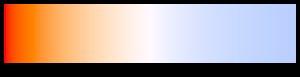
Le rayonnement du corps noir, également appelé rayonnement complet ou rayonnement thermique, est le type de rayonnement électromagnétique à l'intérieur ou entourant un corps en équilibre thermodynamique avec son environnement, ou émis par un corps noir maintenu à une température constante et uniforme. Le rayonnement possède un spectre spécifique et une intensité qui dépend seulement de la température du corps.
L'histoire de la Terre couvre approximativement 4,5 milliards d'années, depuis la formation de la Terre à partir de la nébuleuse solaire jusqu'à l'époque actuelle.
Les couleurs chaudes et froides sont des termes génériques, en usage dans les arts graphiques, qui se réfèrent aux couleurs, teintes, tons ou nuances tirant respectivement vers l'orange ou vers le bleu.
La température de couleur caractérise une source de lumière par comparaison à un matériau idéal émettant de la lumière uniquement par l'effet de la chaleur.